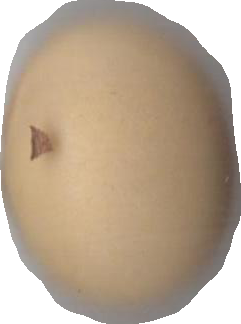
Variety: Dega